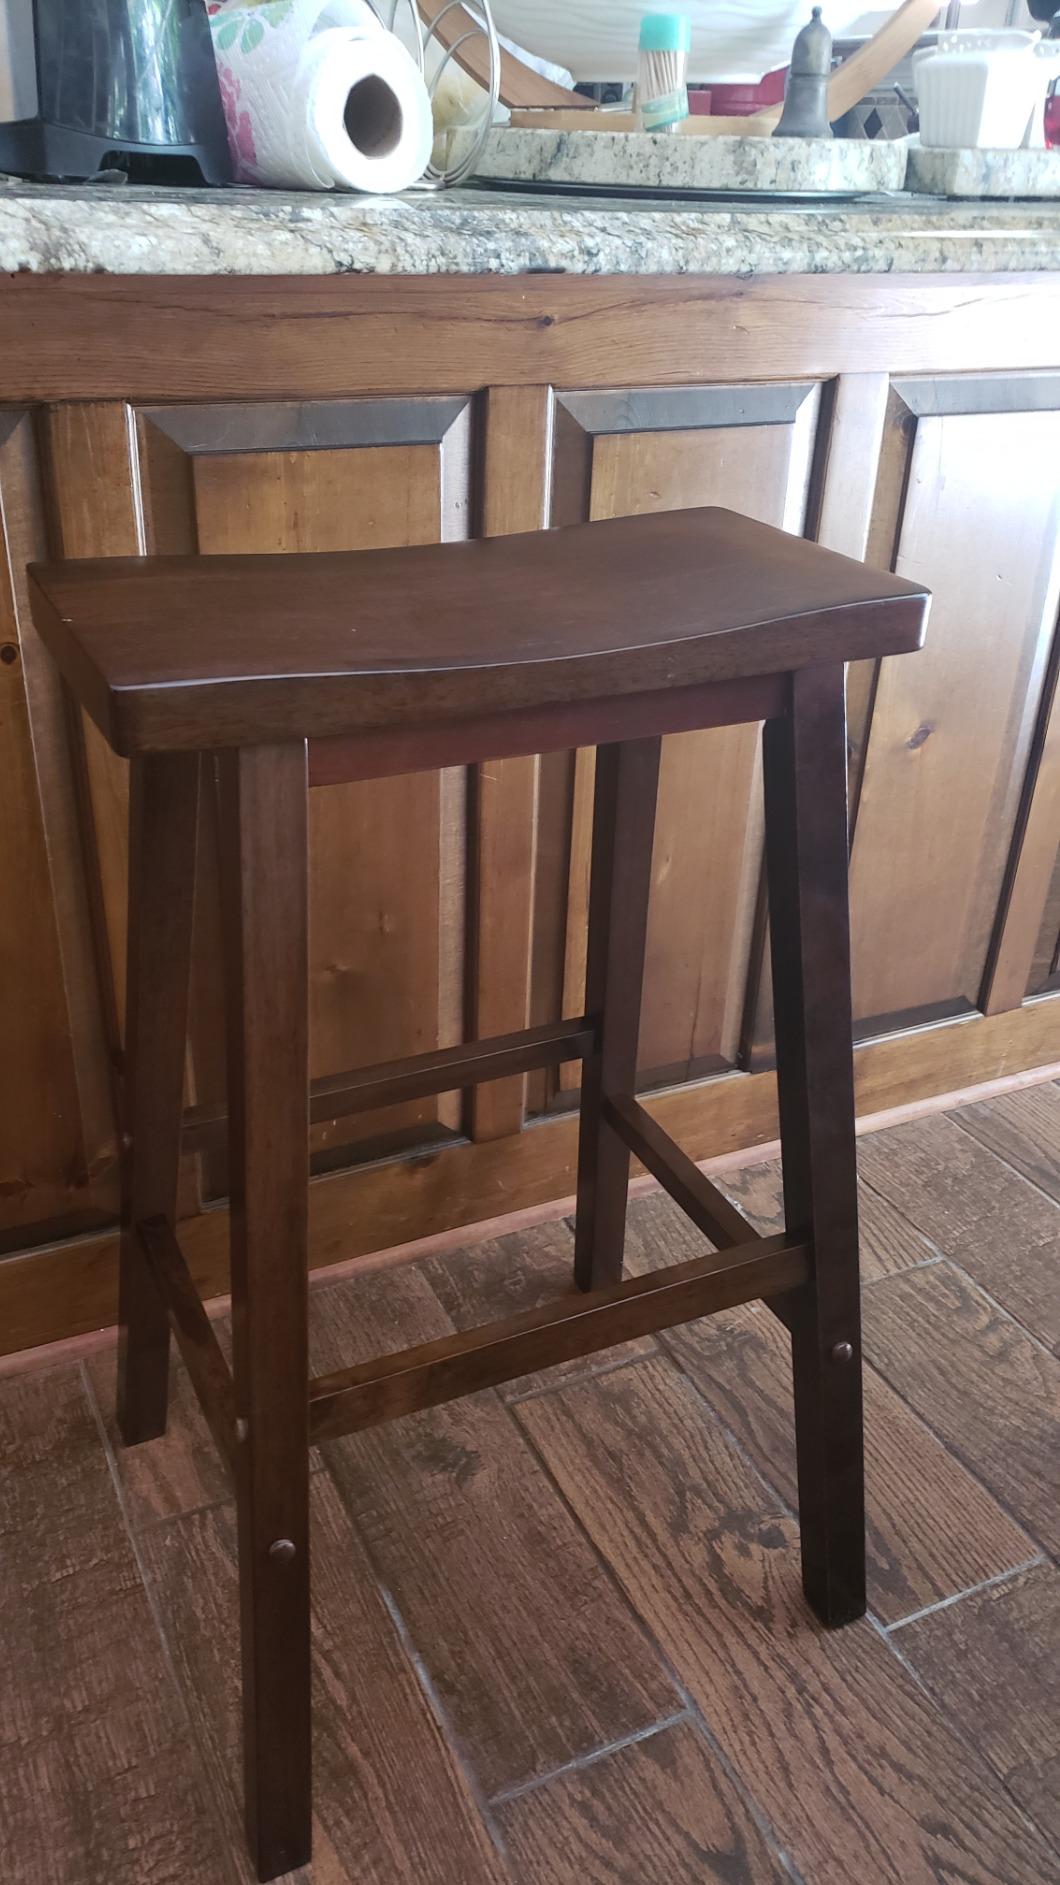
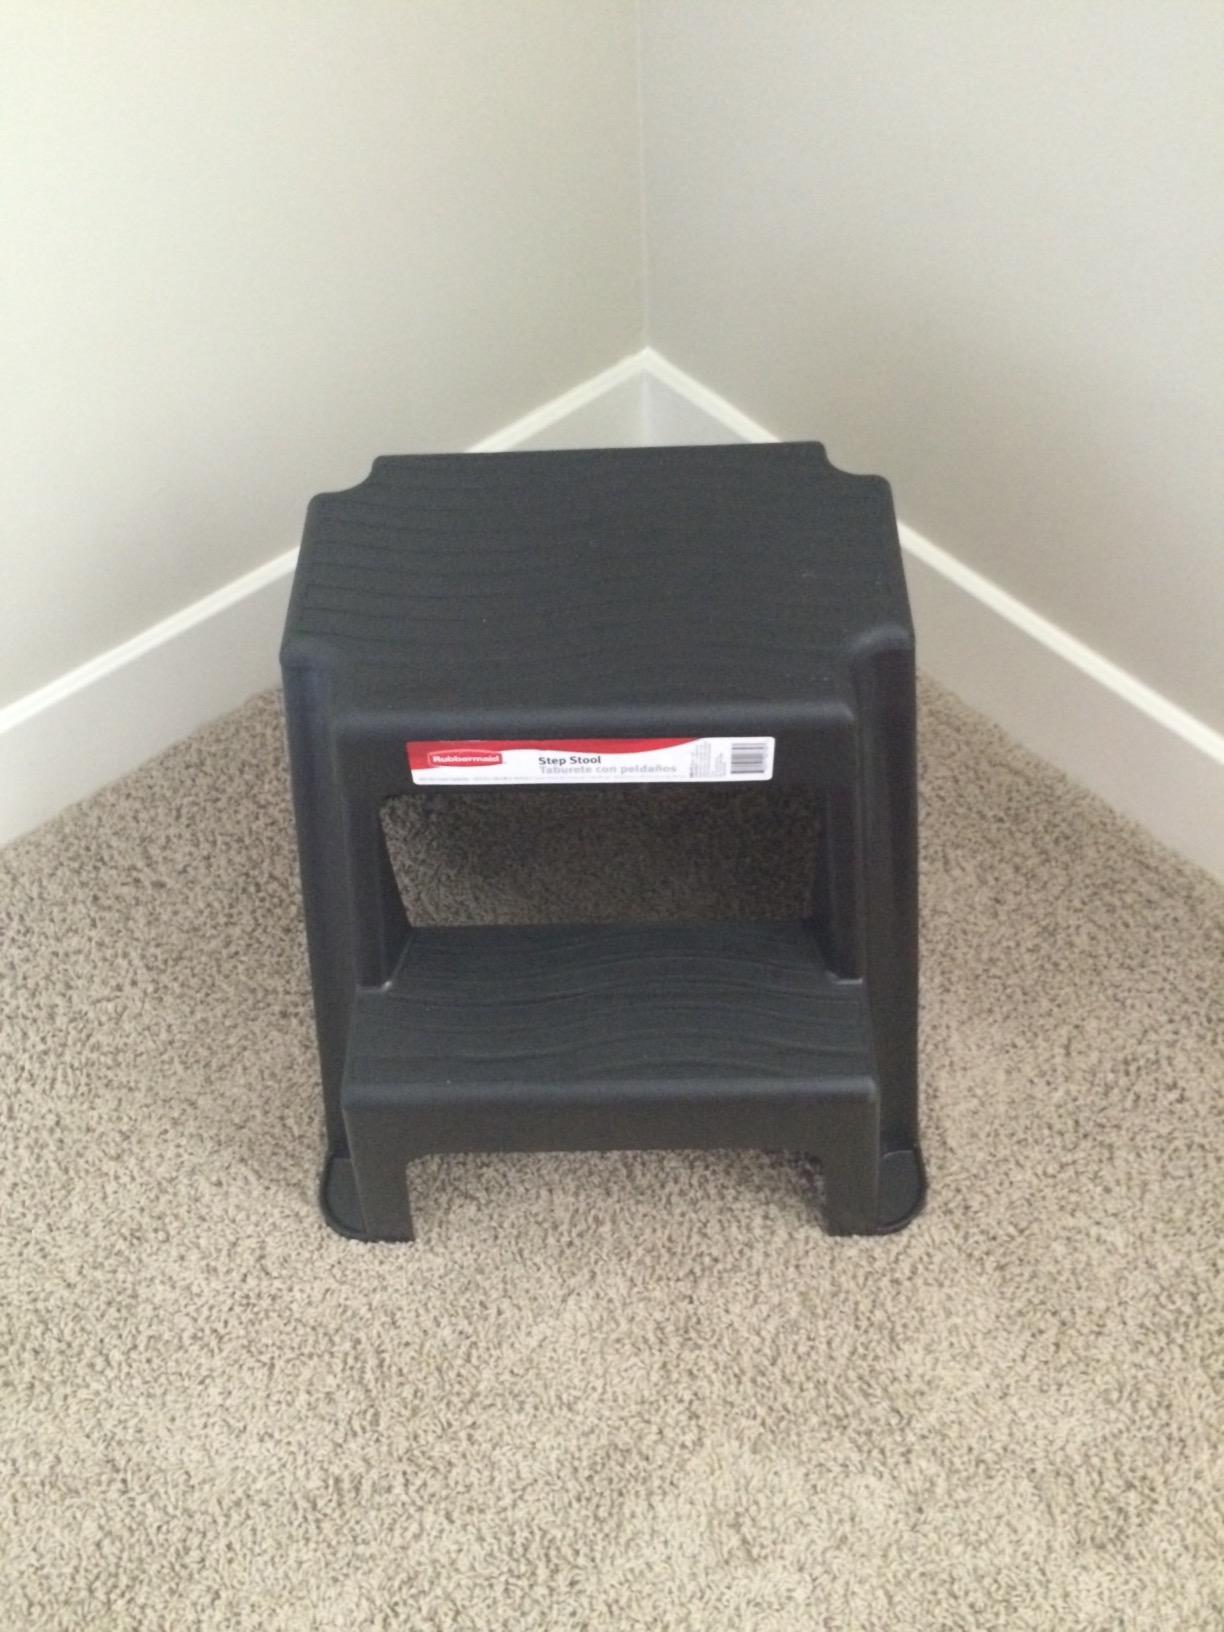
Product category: stool
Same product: no